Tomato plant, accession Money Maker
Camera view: tilt-top (135 deg); turntable rotation: 120 degrees
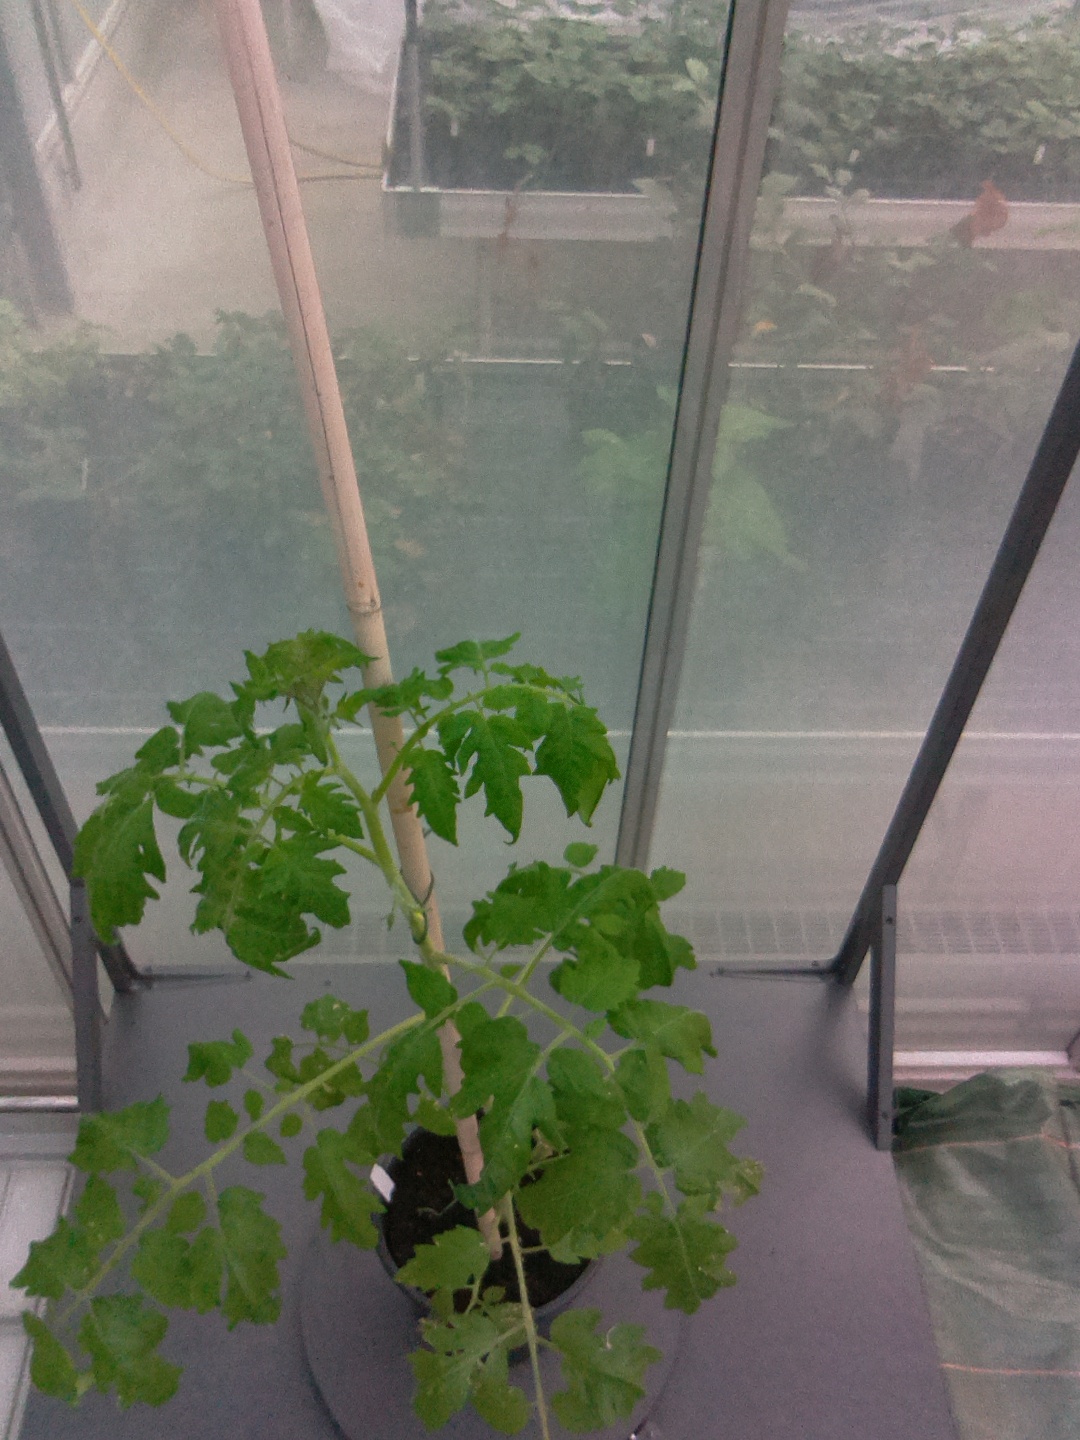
BBCH growth stage 60: First flowers open